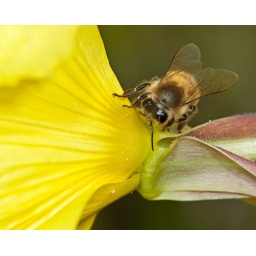
b2Bee trying to get in the back door of an oenothera flower